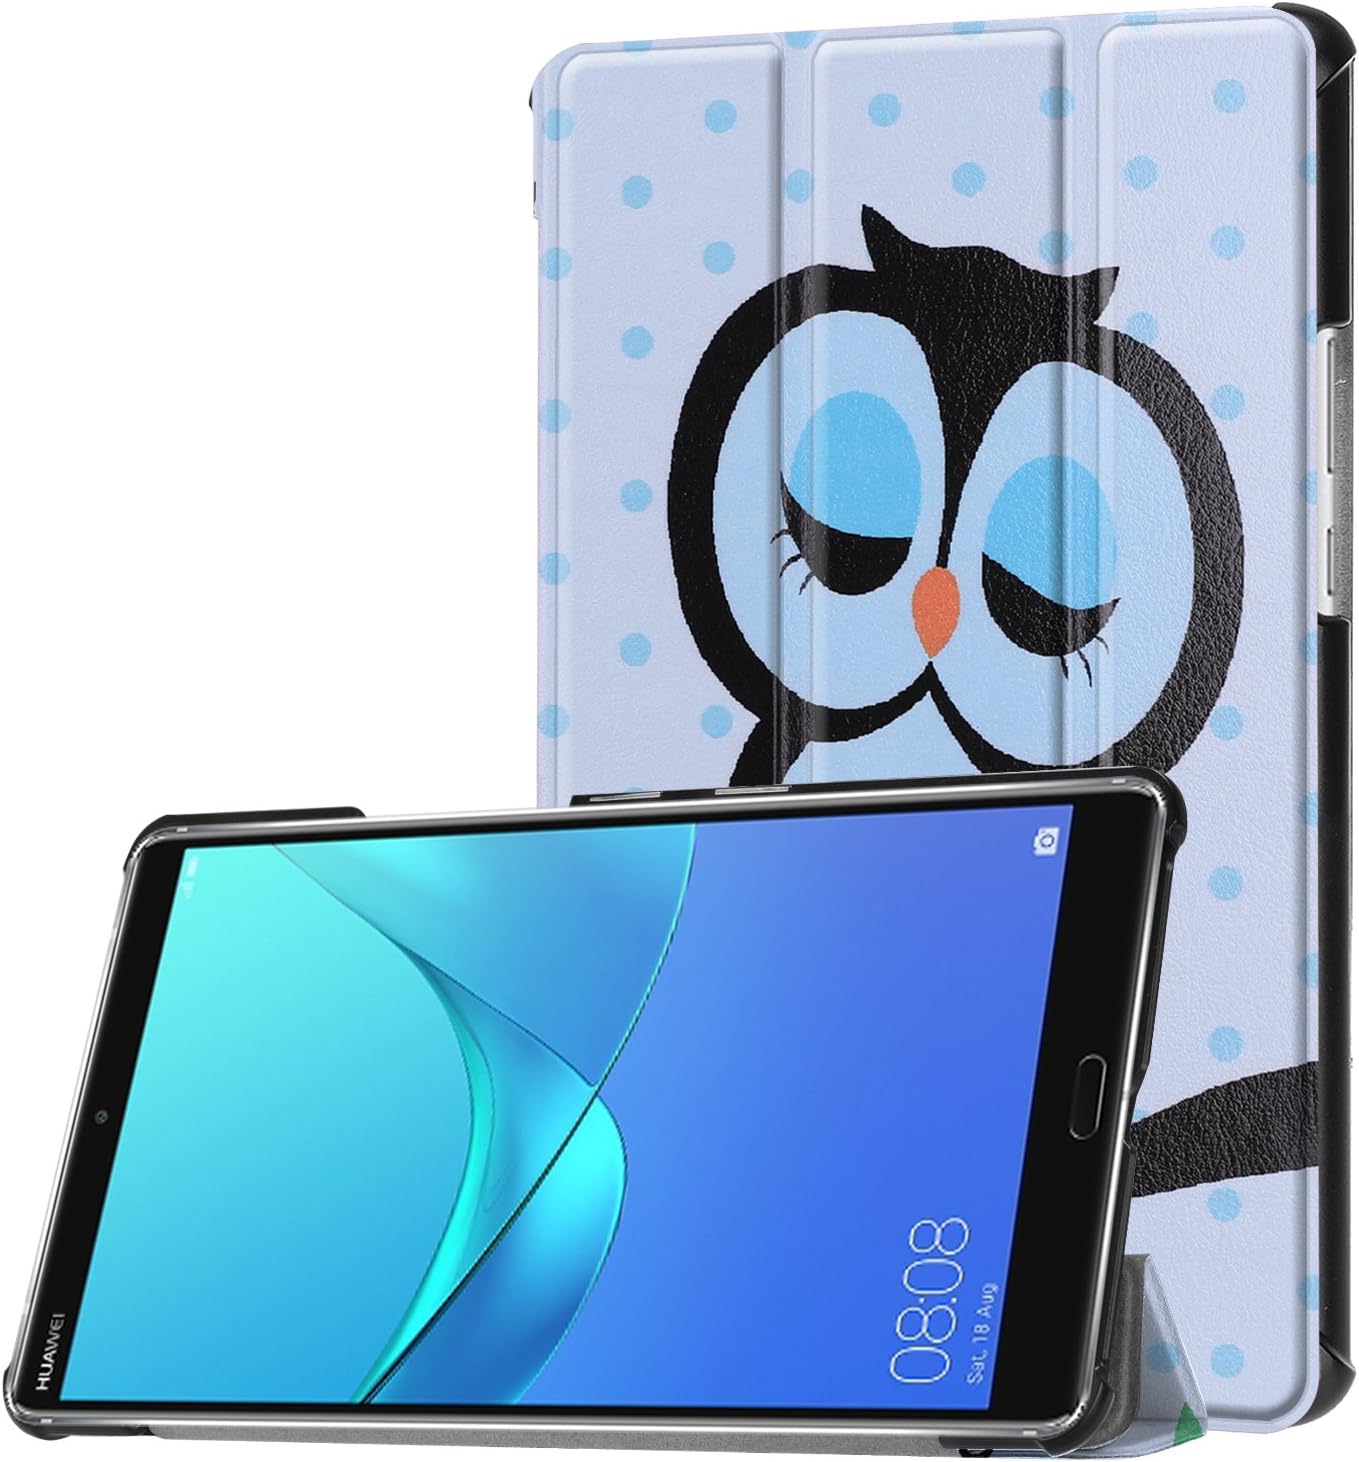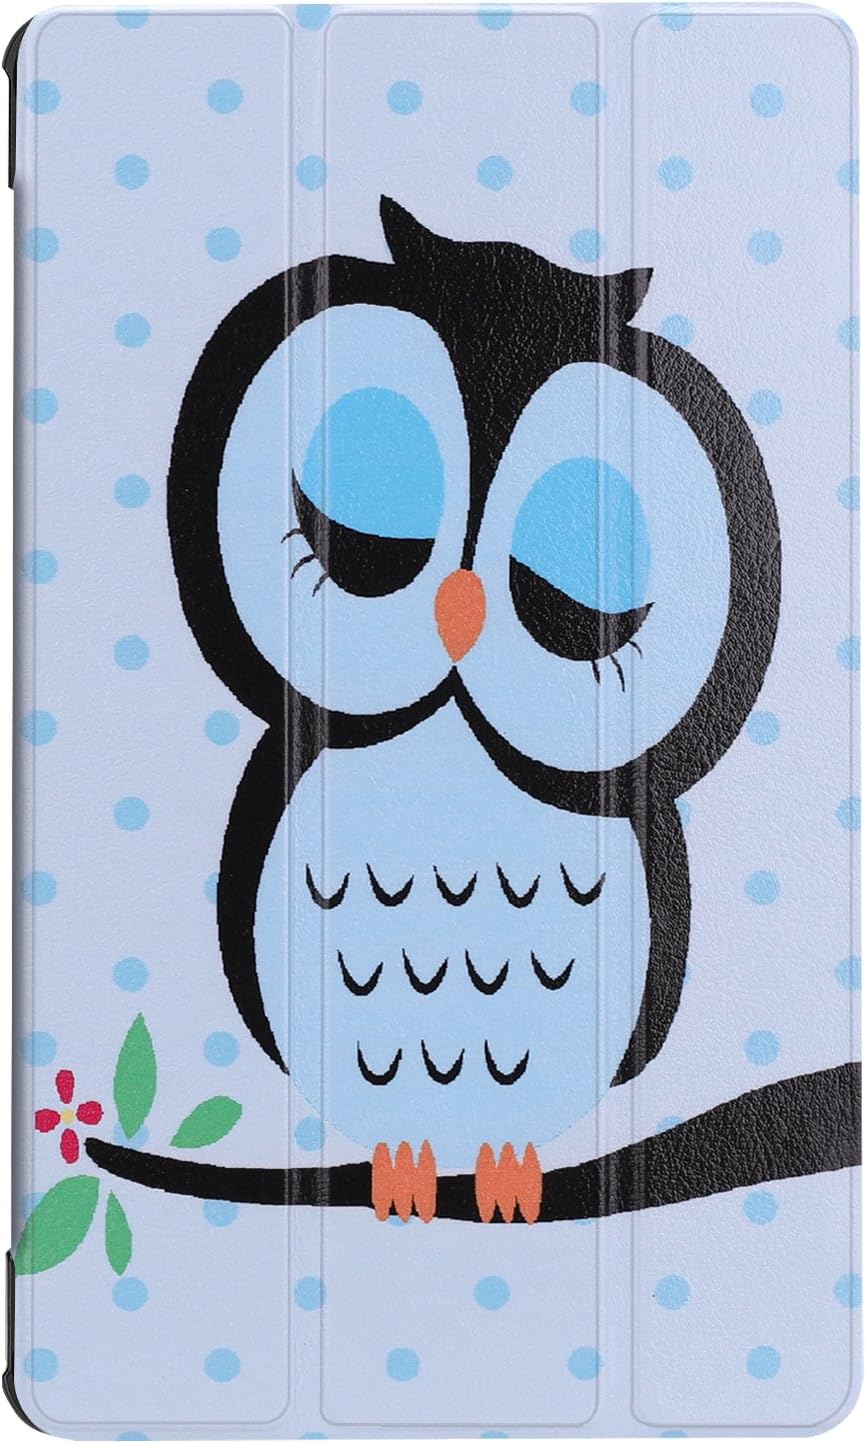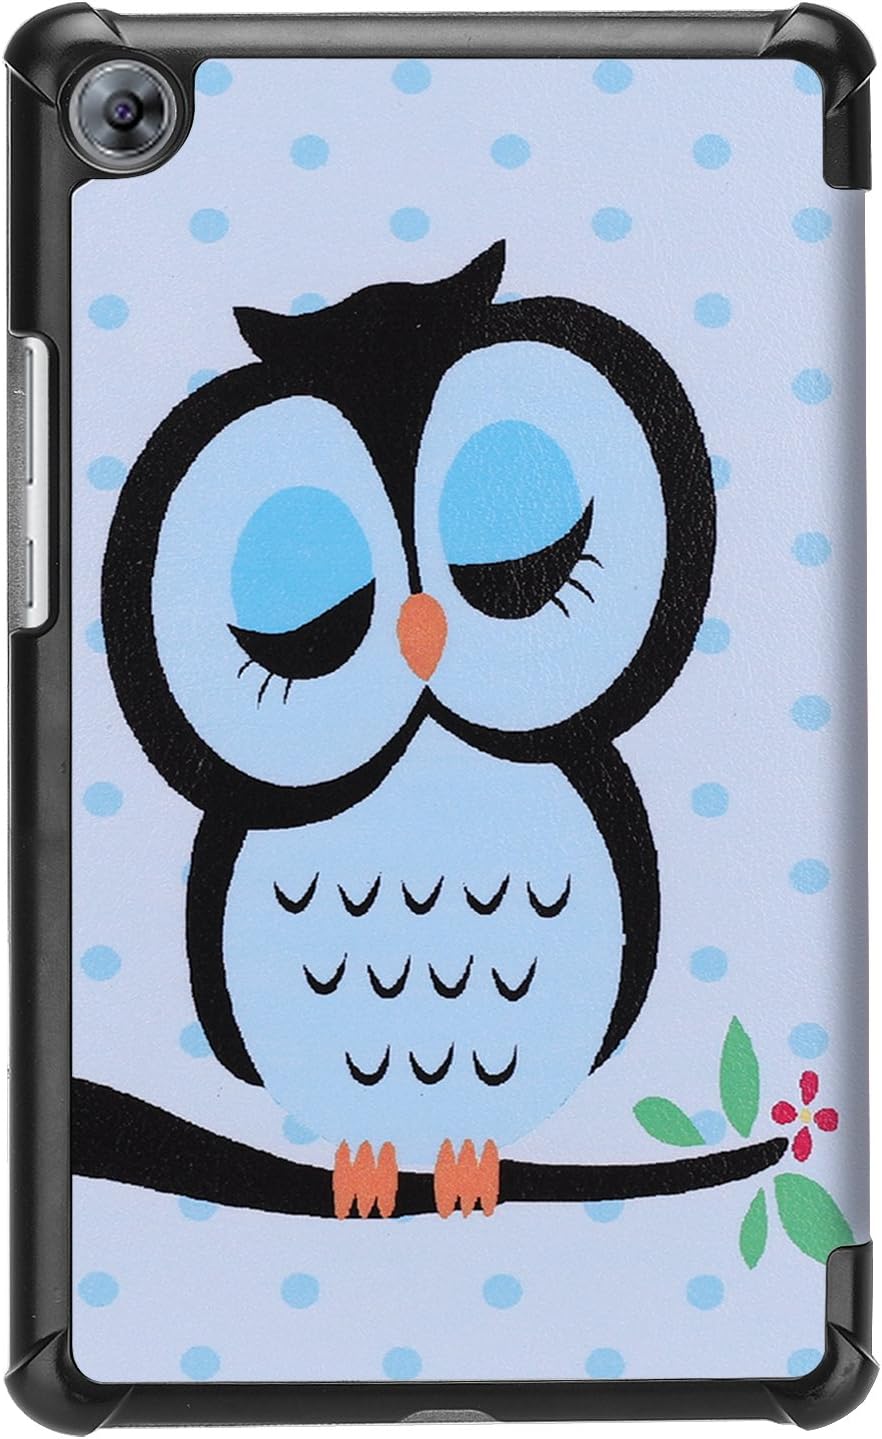
Huawei MediaPad M5 10.8 inch Case, Huawei MediaPad M5 8.4 inch Case, Gylint Smart Case Trifold Stand with Auto Sleep/Wake for Huawei MediaPad M5 8.4/10.8 inch Tablet (Owl, M5 8.4 inch)
Category: Cell Phones & Accessories
Huawei MediaPad M5 10 (Pro) / 10.8 inch Case, Huawei MediaPad M5 8.4 inch Case, Gylint Smart Case Trifold Stand with Auto Sleep/Wake For Huawei MediaPad M5 8.4 / 10.8 inch Tablet
Features: Designed to fit the Huawei MediaPad M5 8.4 / 10.8 inch Tablet | Flexibility - Provides cushion to your device | Precise Cutouts - Have full access to your ports, buttons, speakers, and camera | Built-in magnet to control the sleep/wake function, and the magnet also keep front cover close firmly | All the items as our picture display